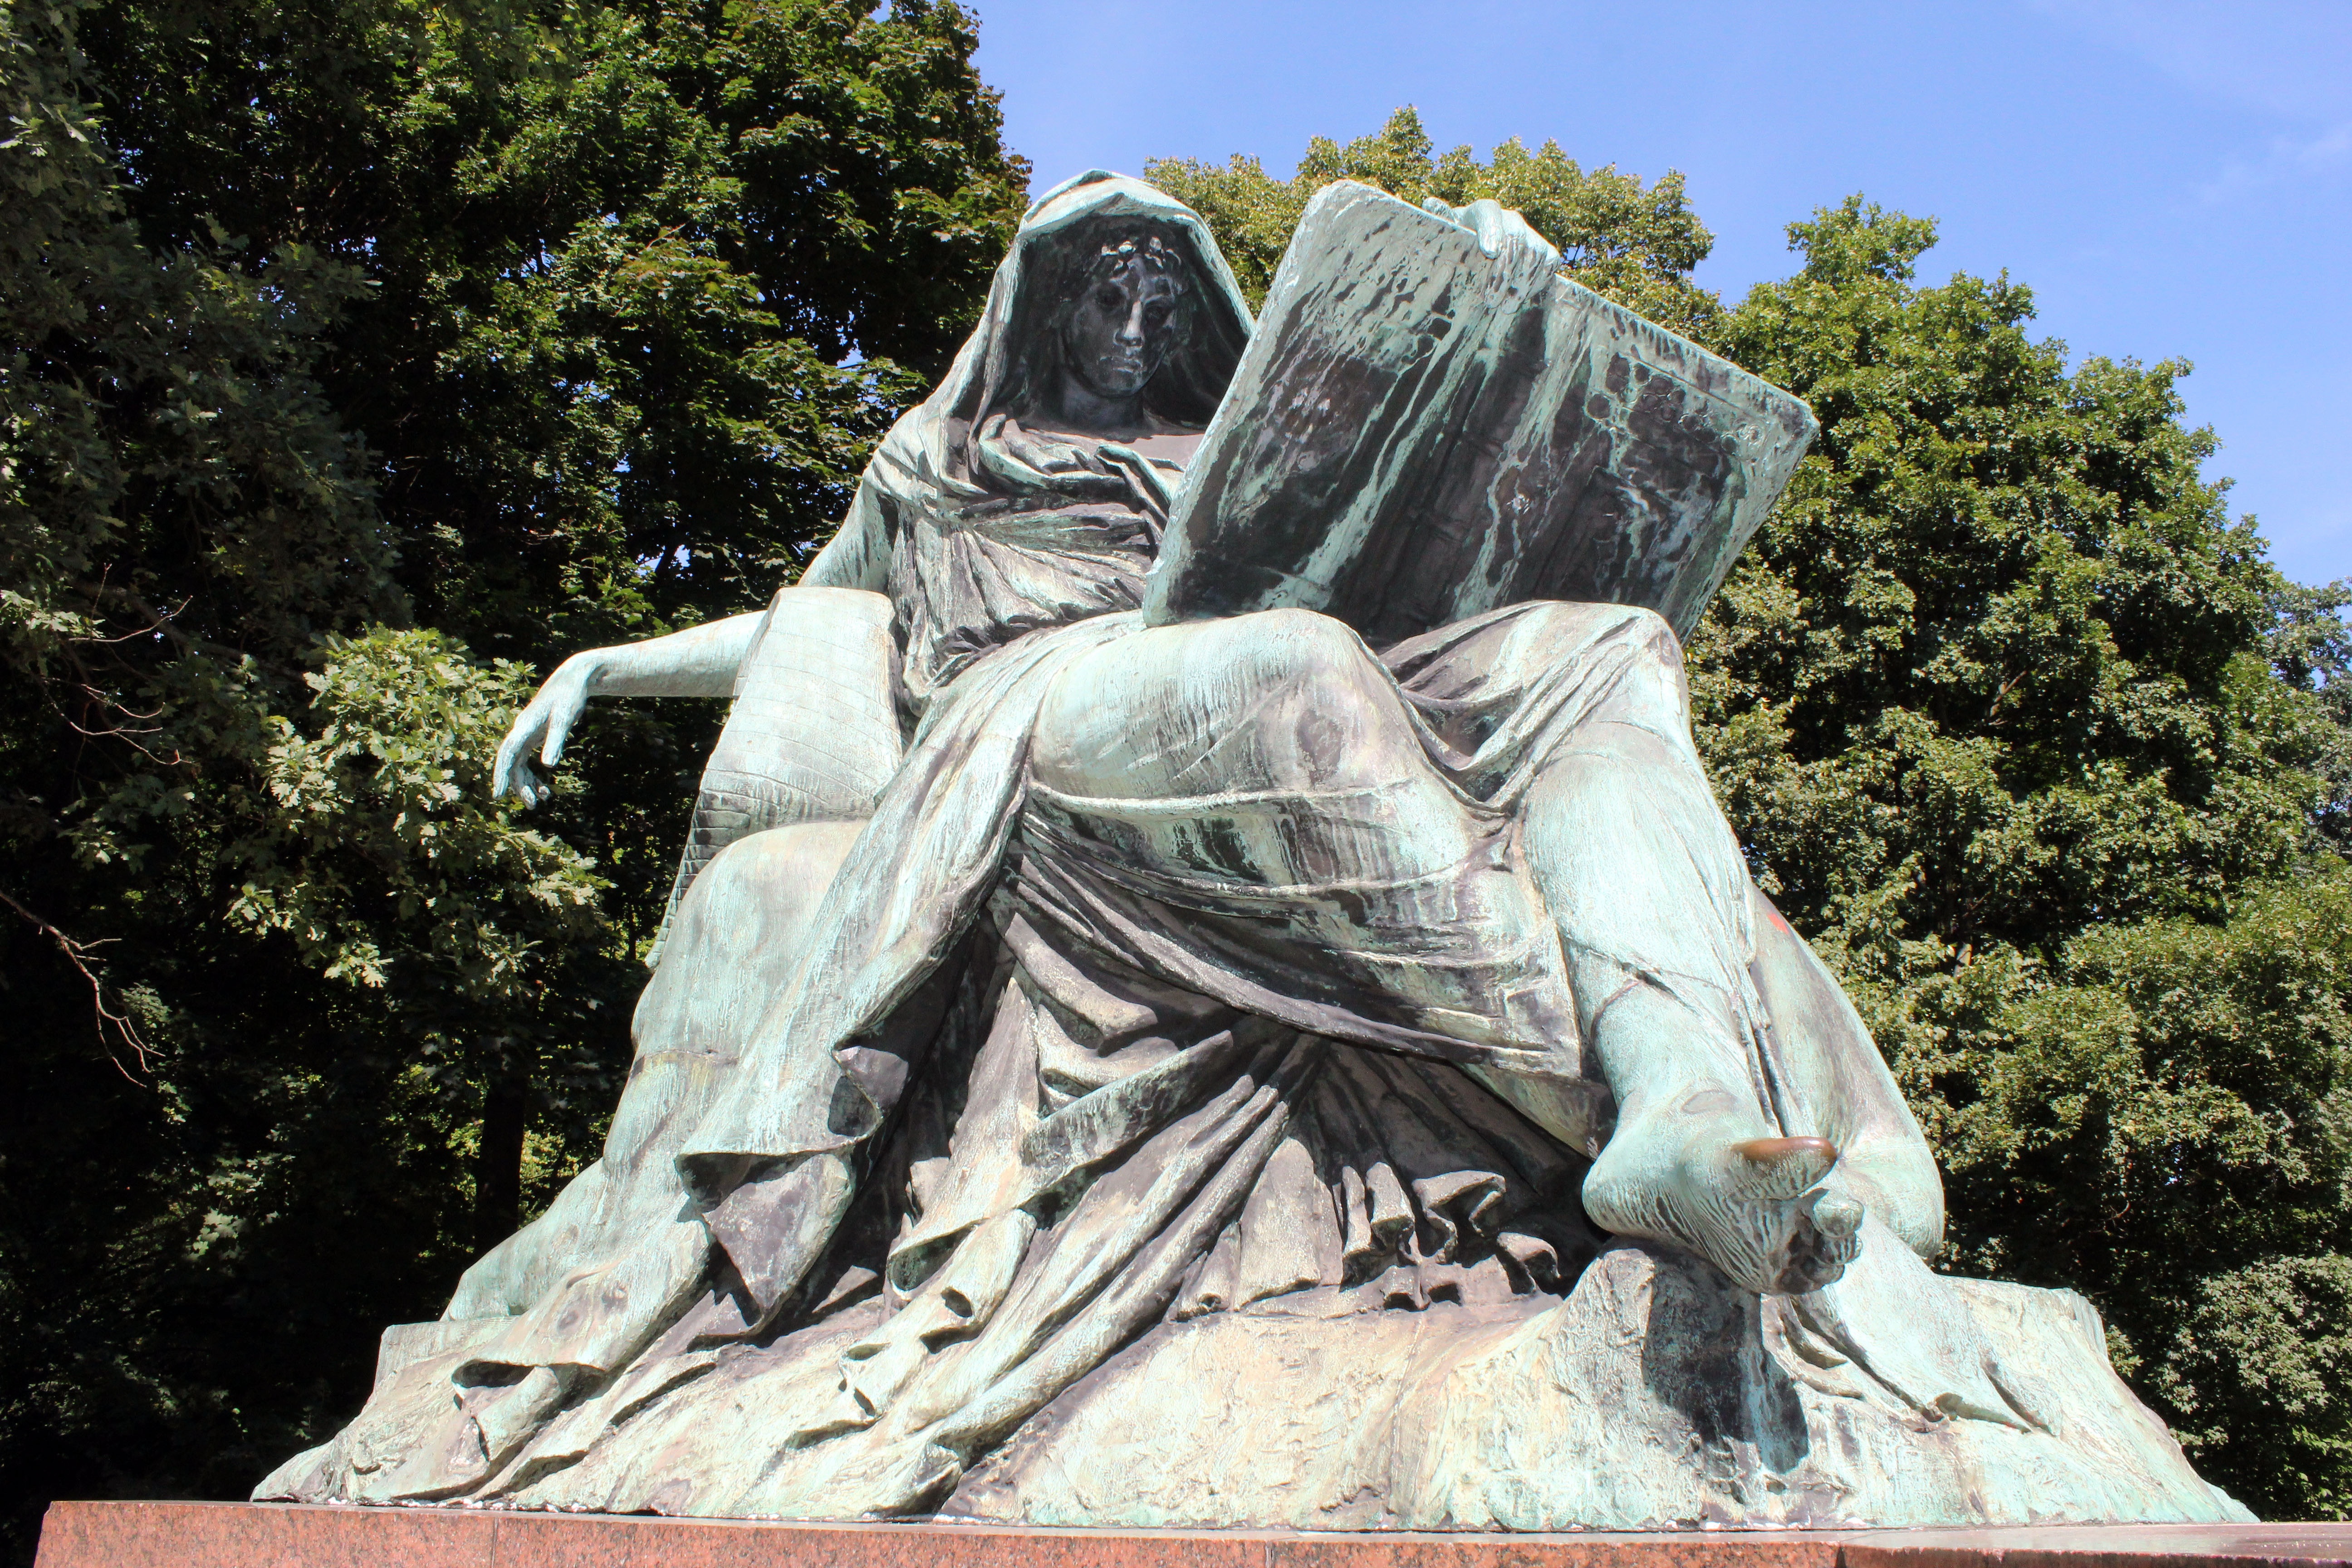
monument, statue, atlas, sculpture, memorial, art, berlin, carving, 1938, germania, k nigsplatz, big star, chancellor, siegfried, bismarck national monument, 1901, republic square, sibylle